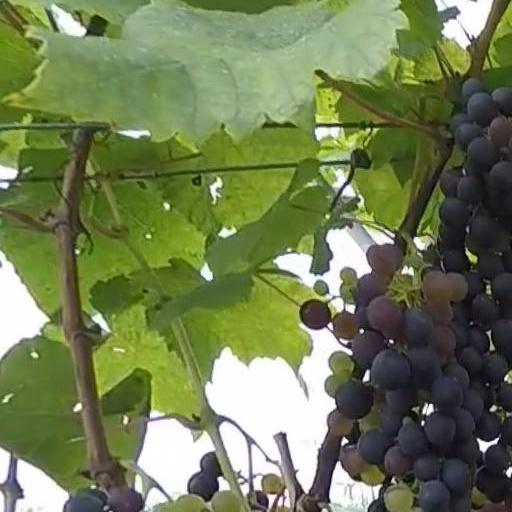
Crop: grape